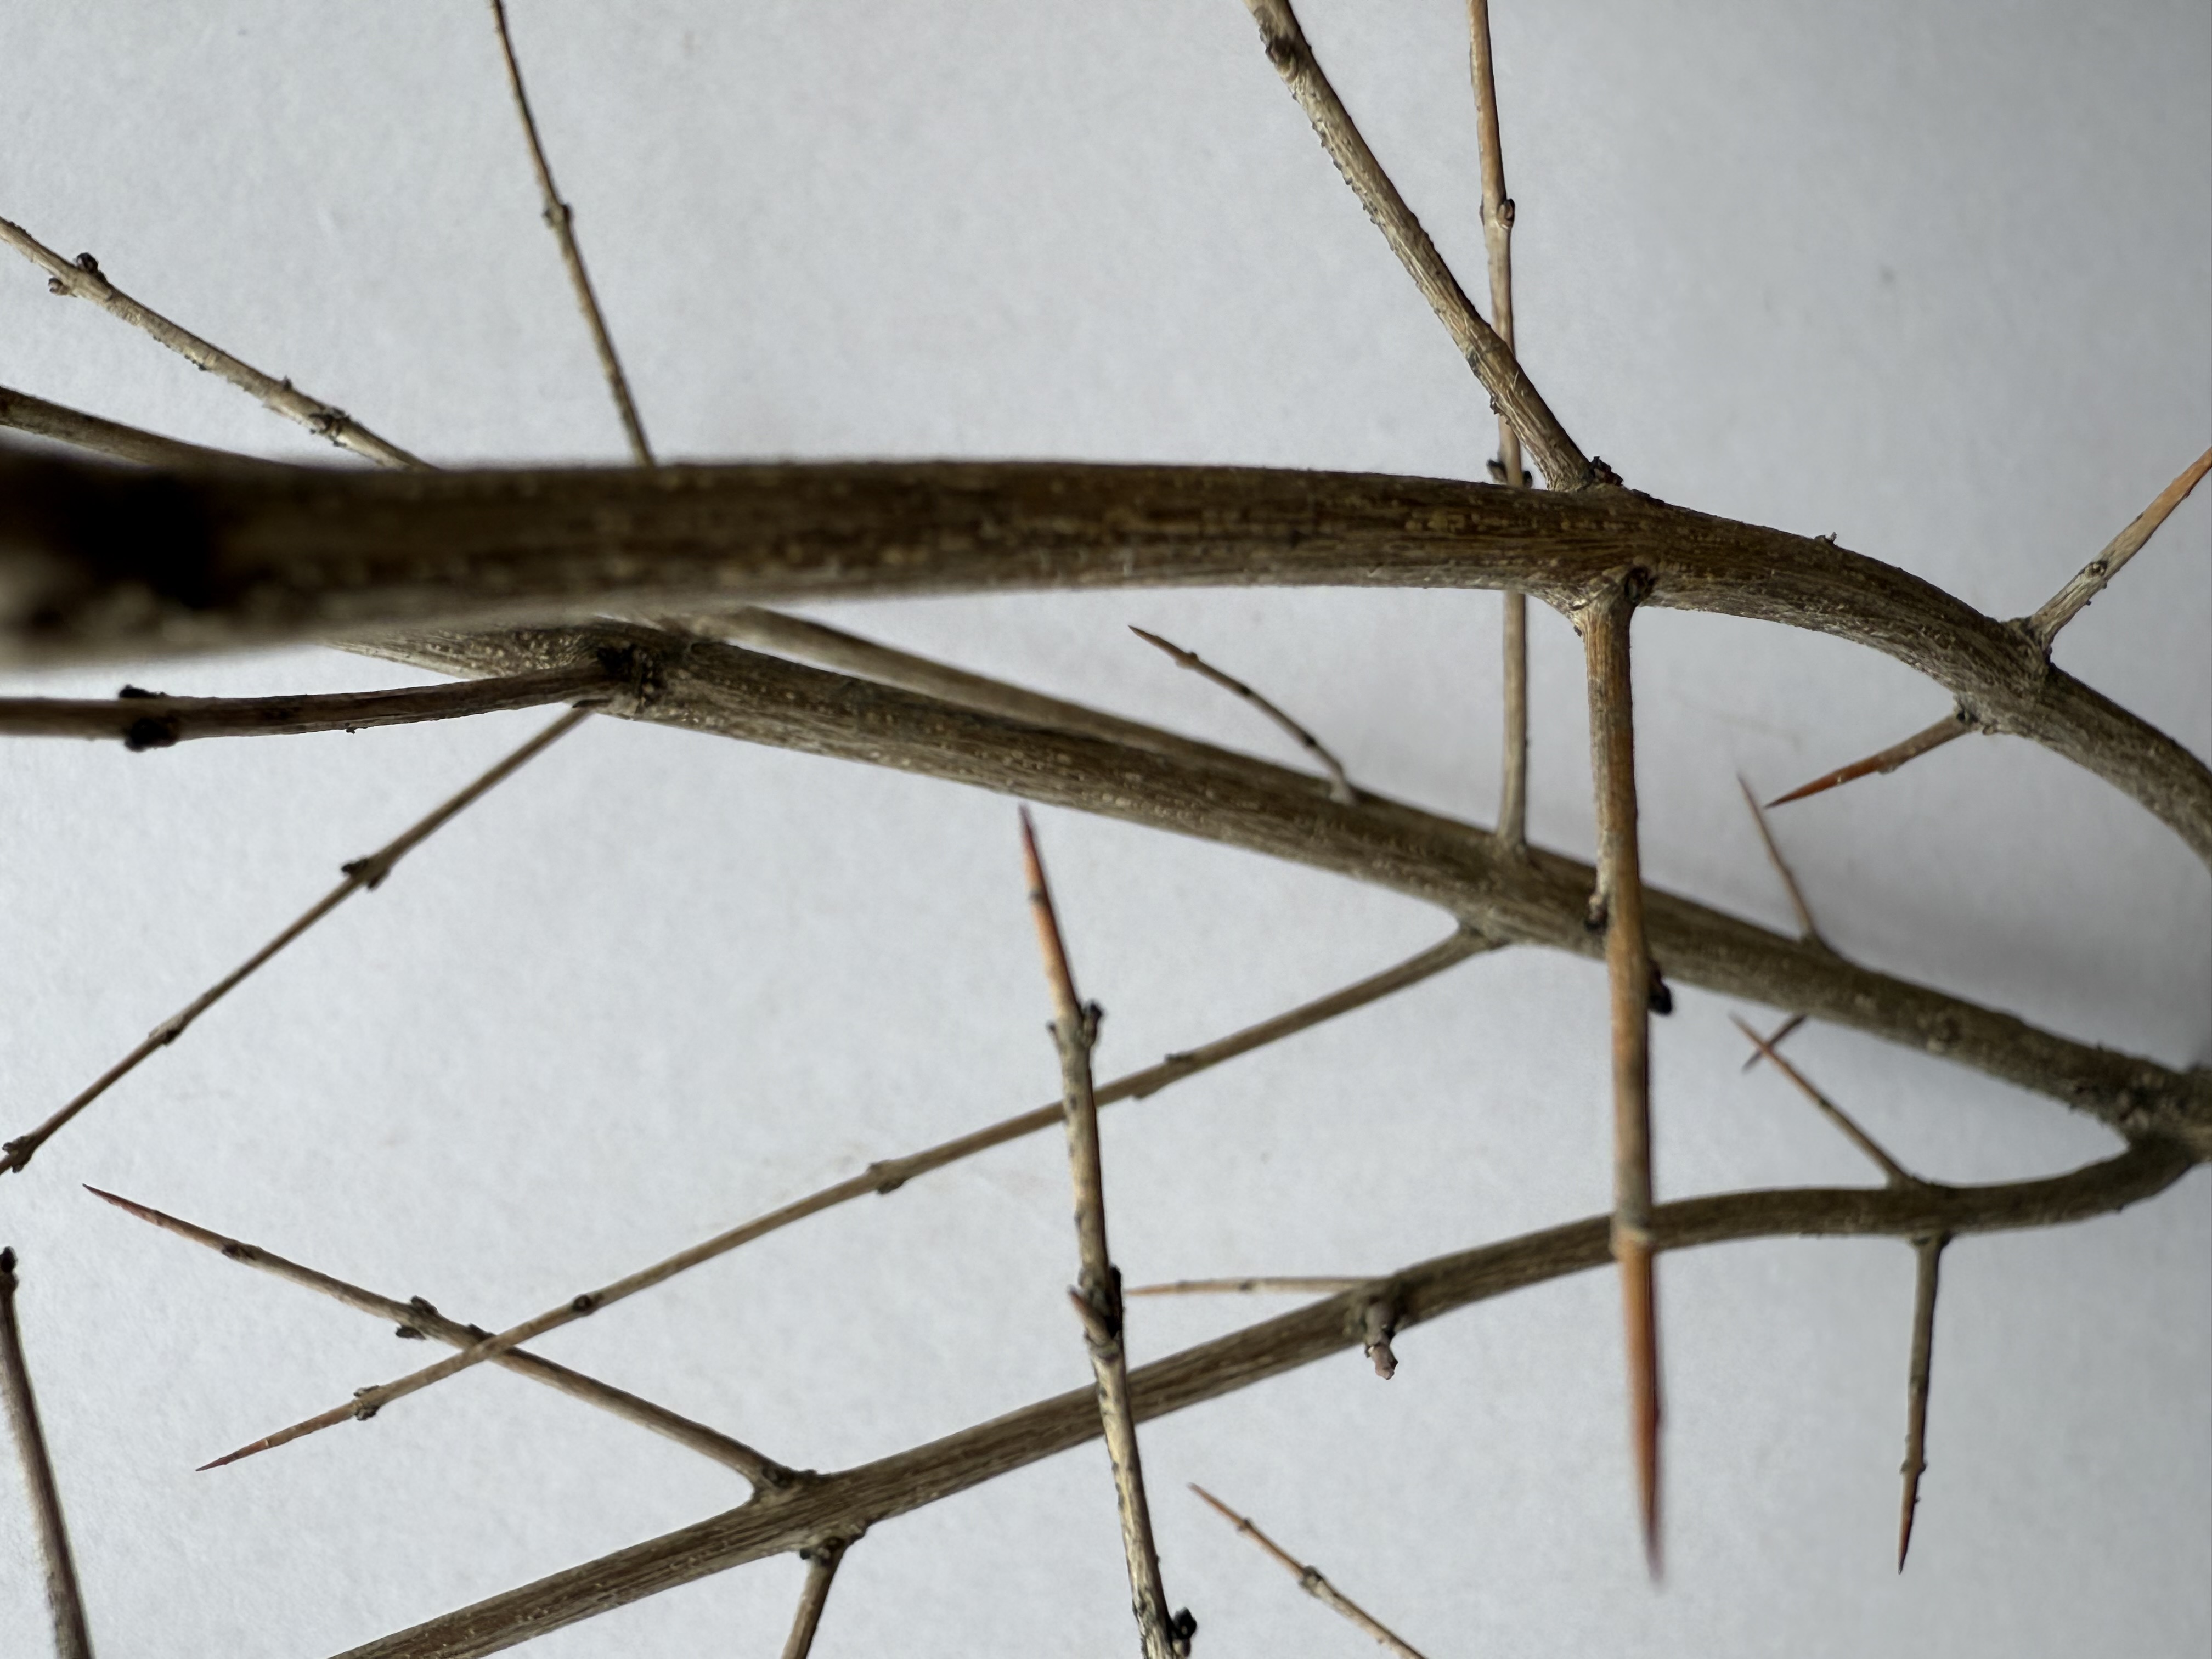
Variety: Pomegranate